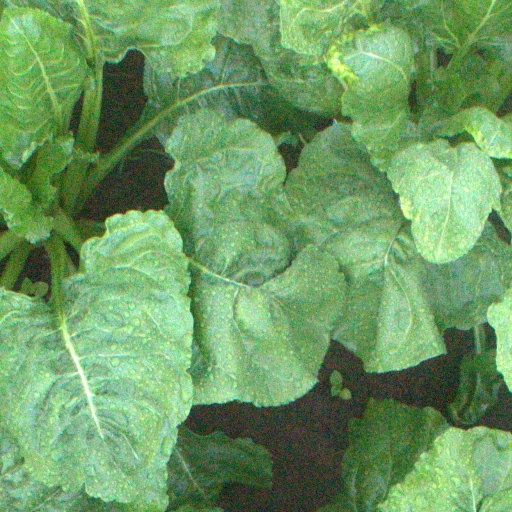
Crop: sugar beet